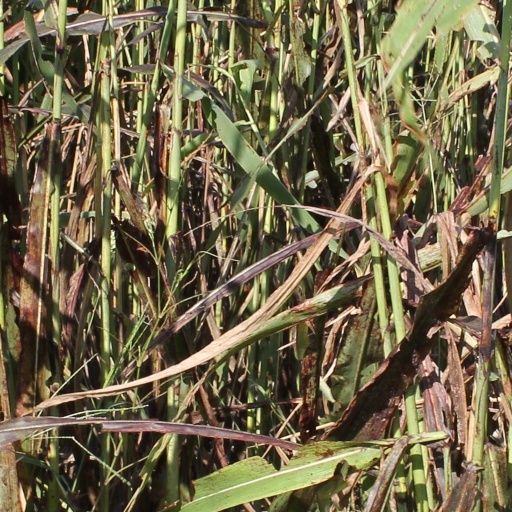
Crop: sorghum